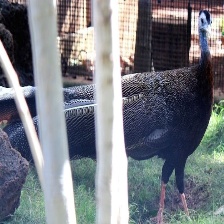
Species: GREAT ARGUS
Scientific name: ARGUSIANUS ARGU